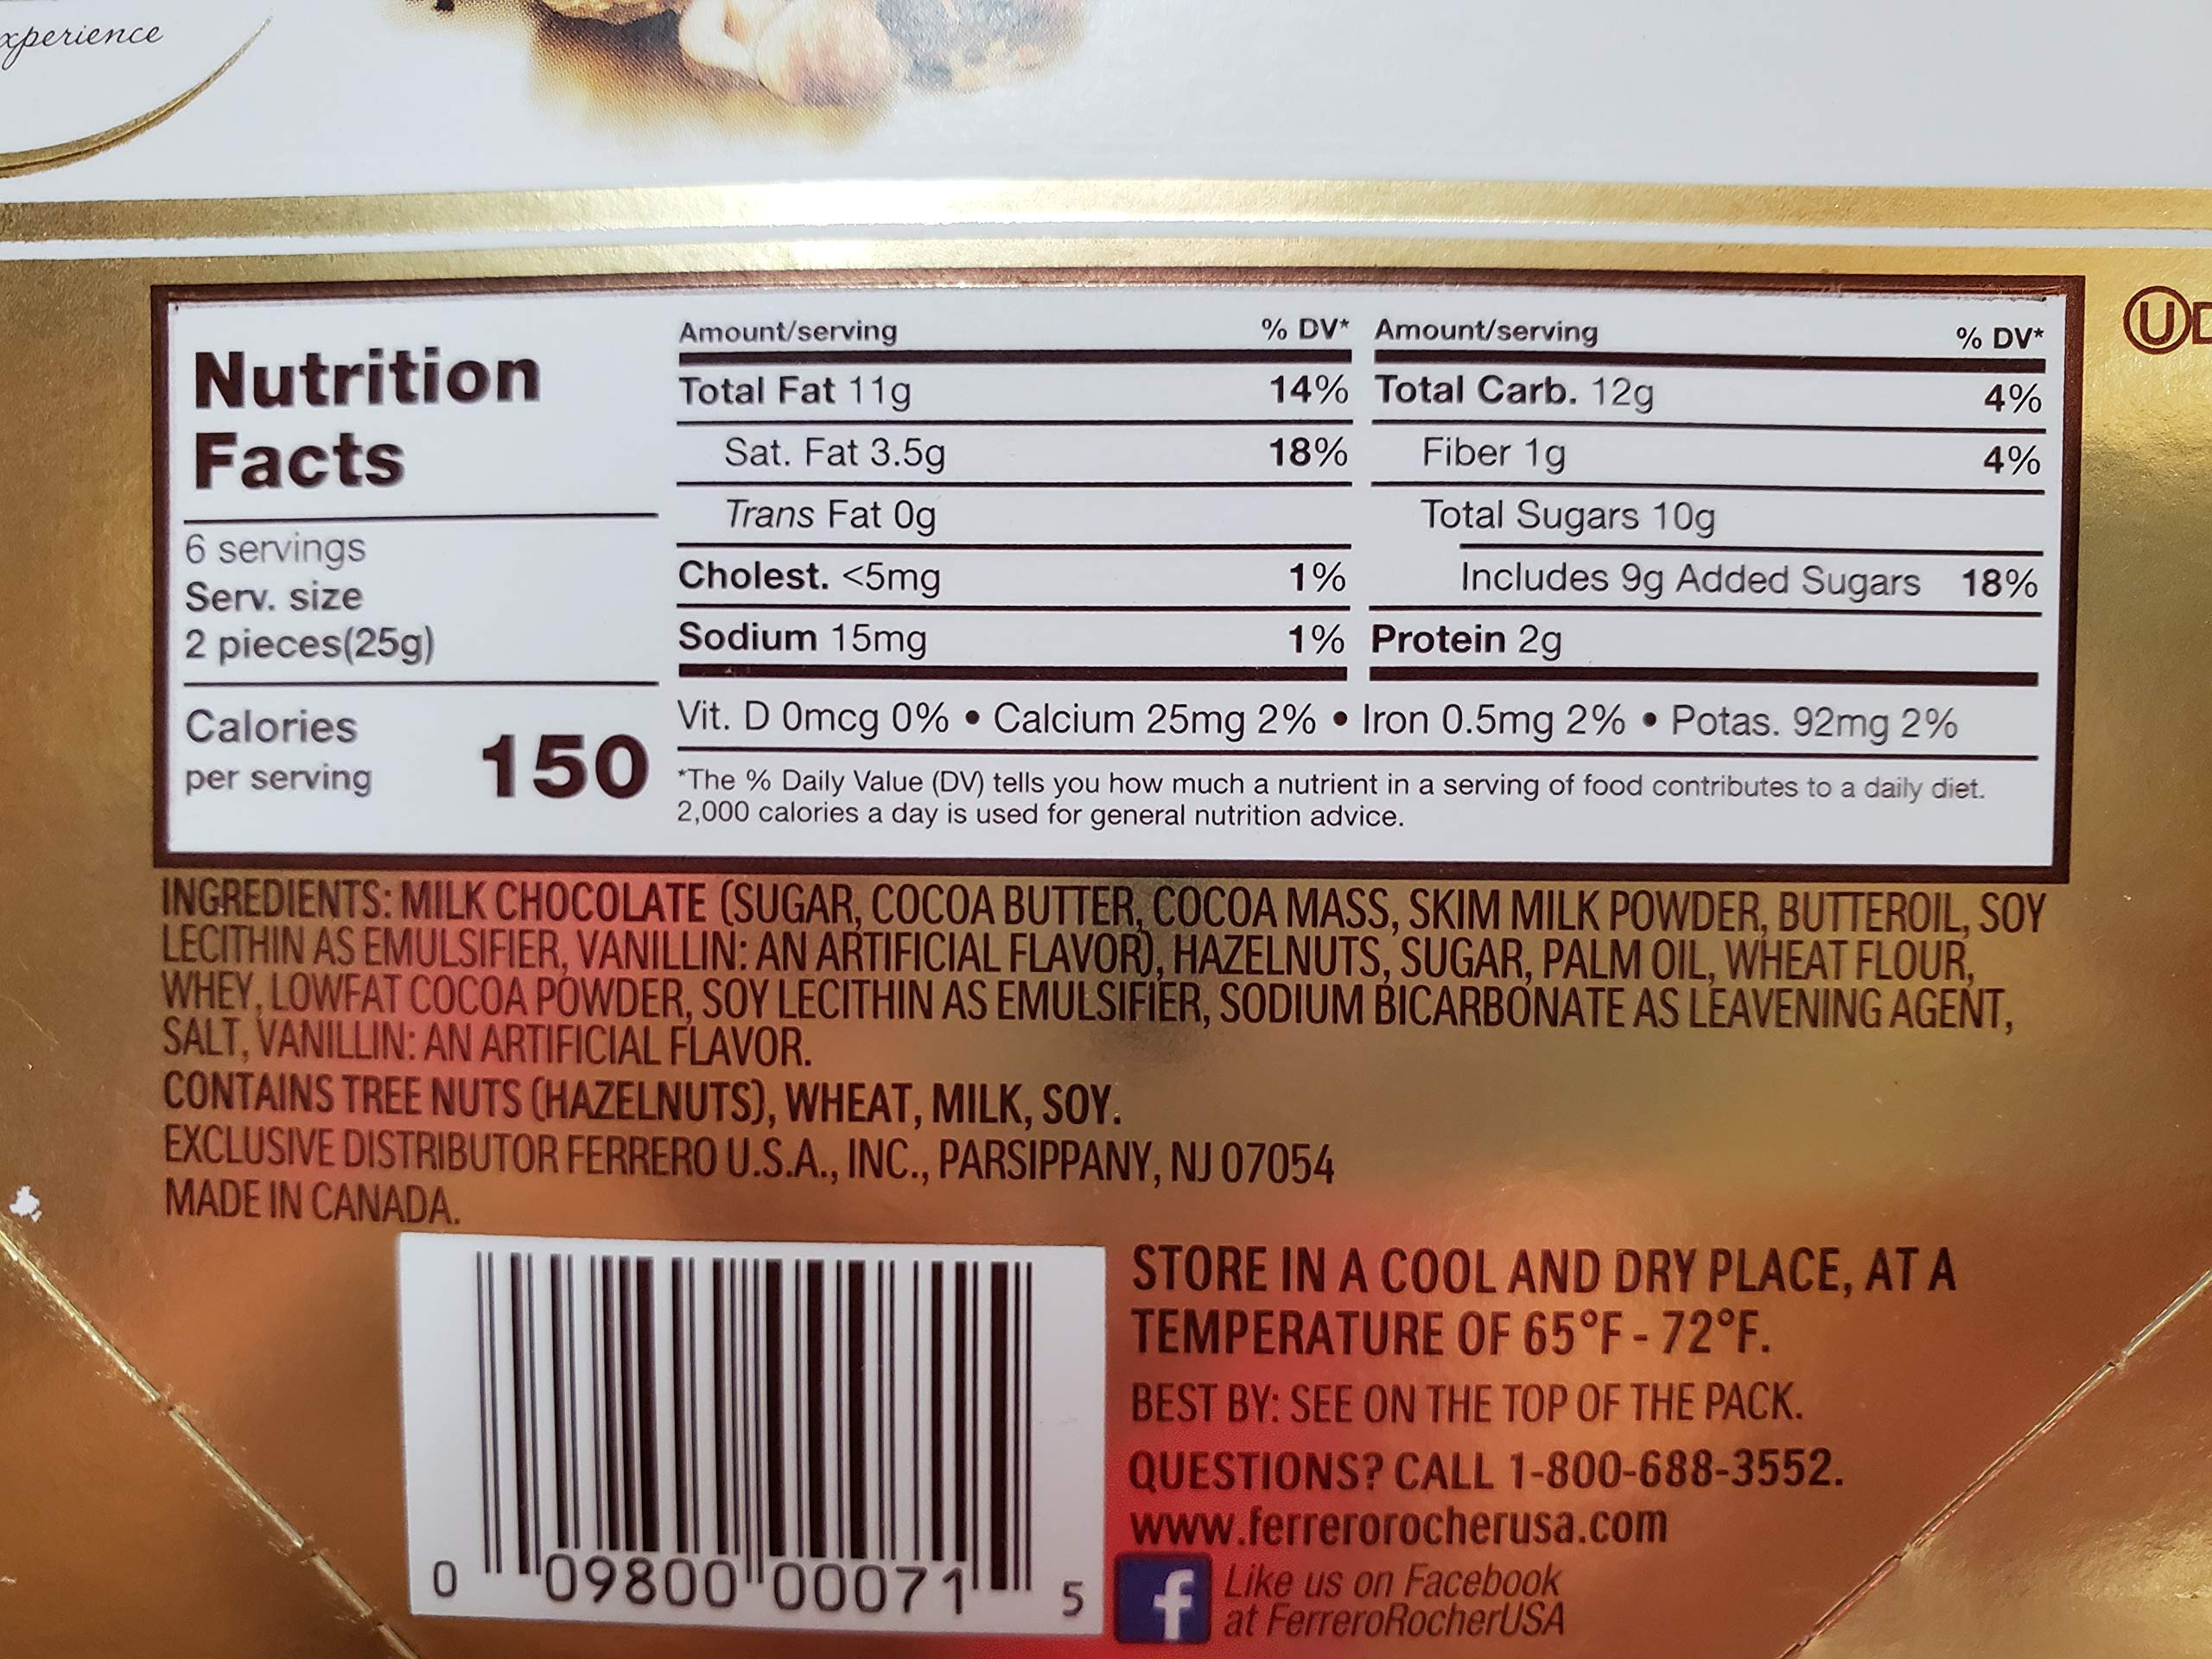
Item Name: Ferrero Rocher Fine Hazelnut Chocolates, 5.3 Oz 12 pieces ( 2 PACK)
Bullet Point 1: Ferrero rocher fine hazelnut chocolates 5.3 Oz ( 2 PACK)
Bullet Point 2: Fine Hazelnut chocolates
Bullet Point 3: Perfect gift
Product Description: Rocher chocolates are a tempting combination of luscious,creamy,chocolaty filling surrounding a whole hazelnut,within a delicate,crisp wafer...all enveloped in milk chocolate and finely chopped hazelnuts
Value: 10.6
Unit: Ounce

Price: 8.99